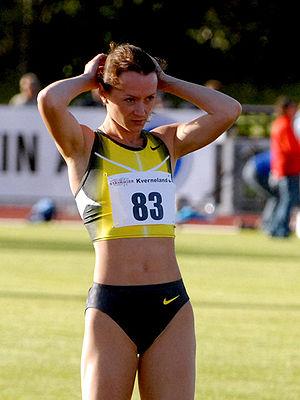
Yelena Vladimirovna Slesarenko née Sivushenko est une athlète russe pratiquant le saut en hauteur.